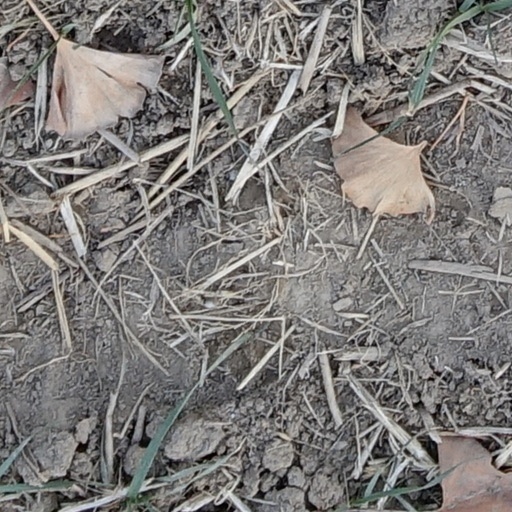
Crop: wheat